Deathwatch (comics)

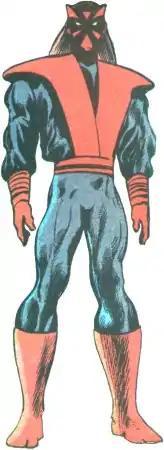
Deathwatch

Deathwatch is a character appearing in American comic books published by Marvel Comics. The character is usually depicted as a demonic supervillain and enemy of the third Ghost Rider, Danny Ketch.